Seal of the vice president of the United States

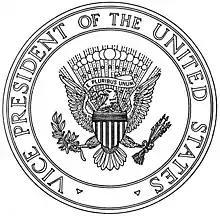
Illustration from 1975 executive order

Some of the subsequent vice presidents disliked the design of the 1948 seal. Hubert Humphrey would often remark that the relative importance of the vice president's office could be gauged by the "droopy eagle" on the seal, and Nelson Rockefeller (appointed by Gerald Ford) said in public it was "aesthetically very weak" and in private complained to friends it looked like a "wounded quail" (or in some versions of the story a "wounded partridge").